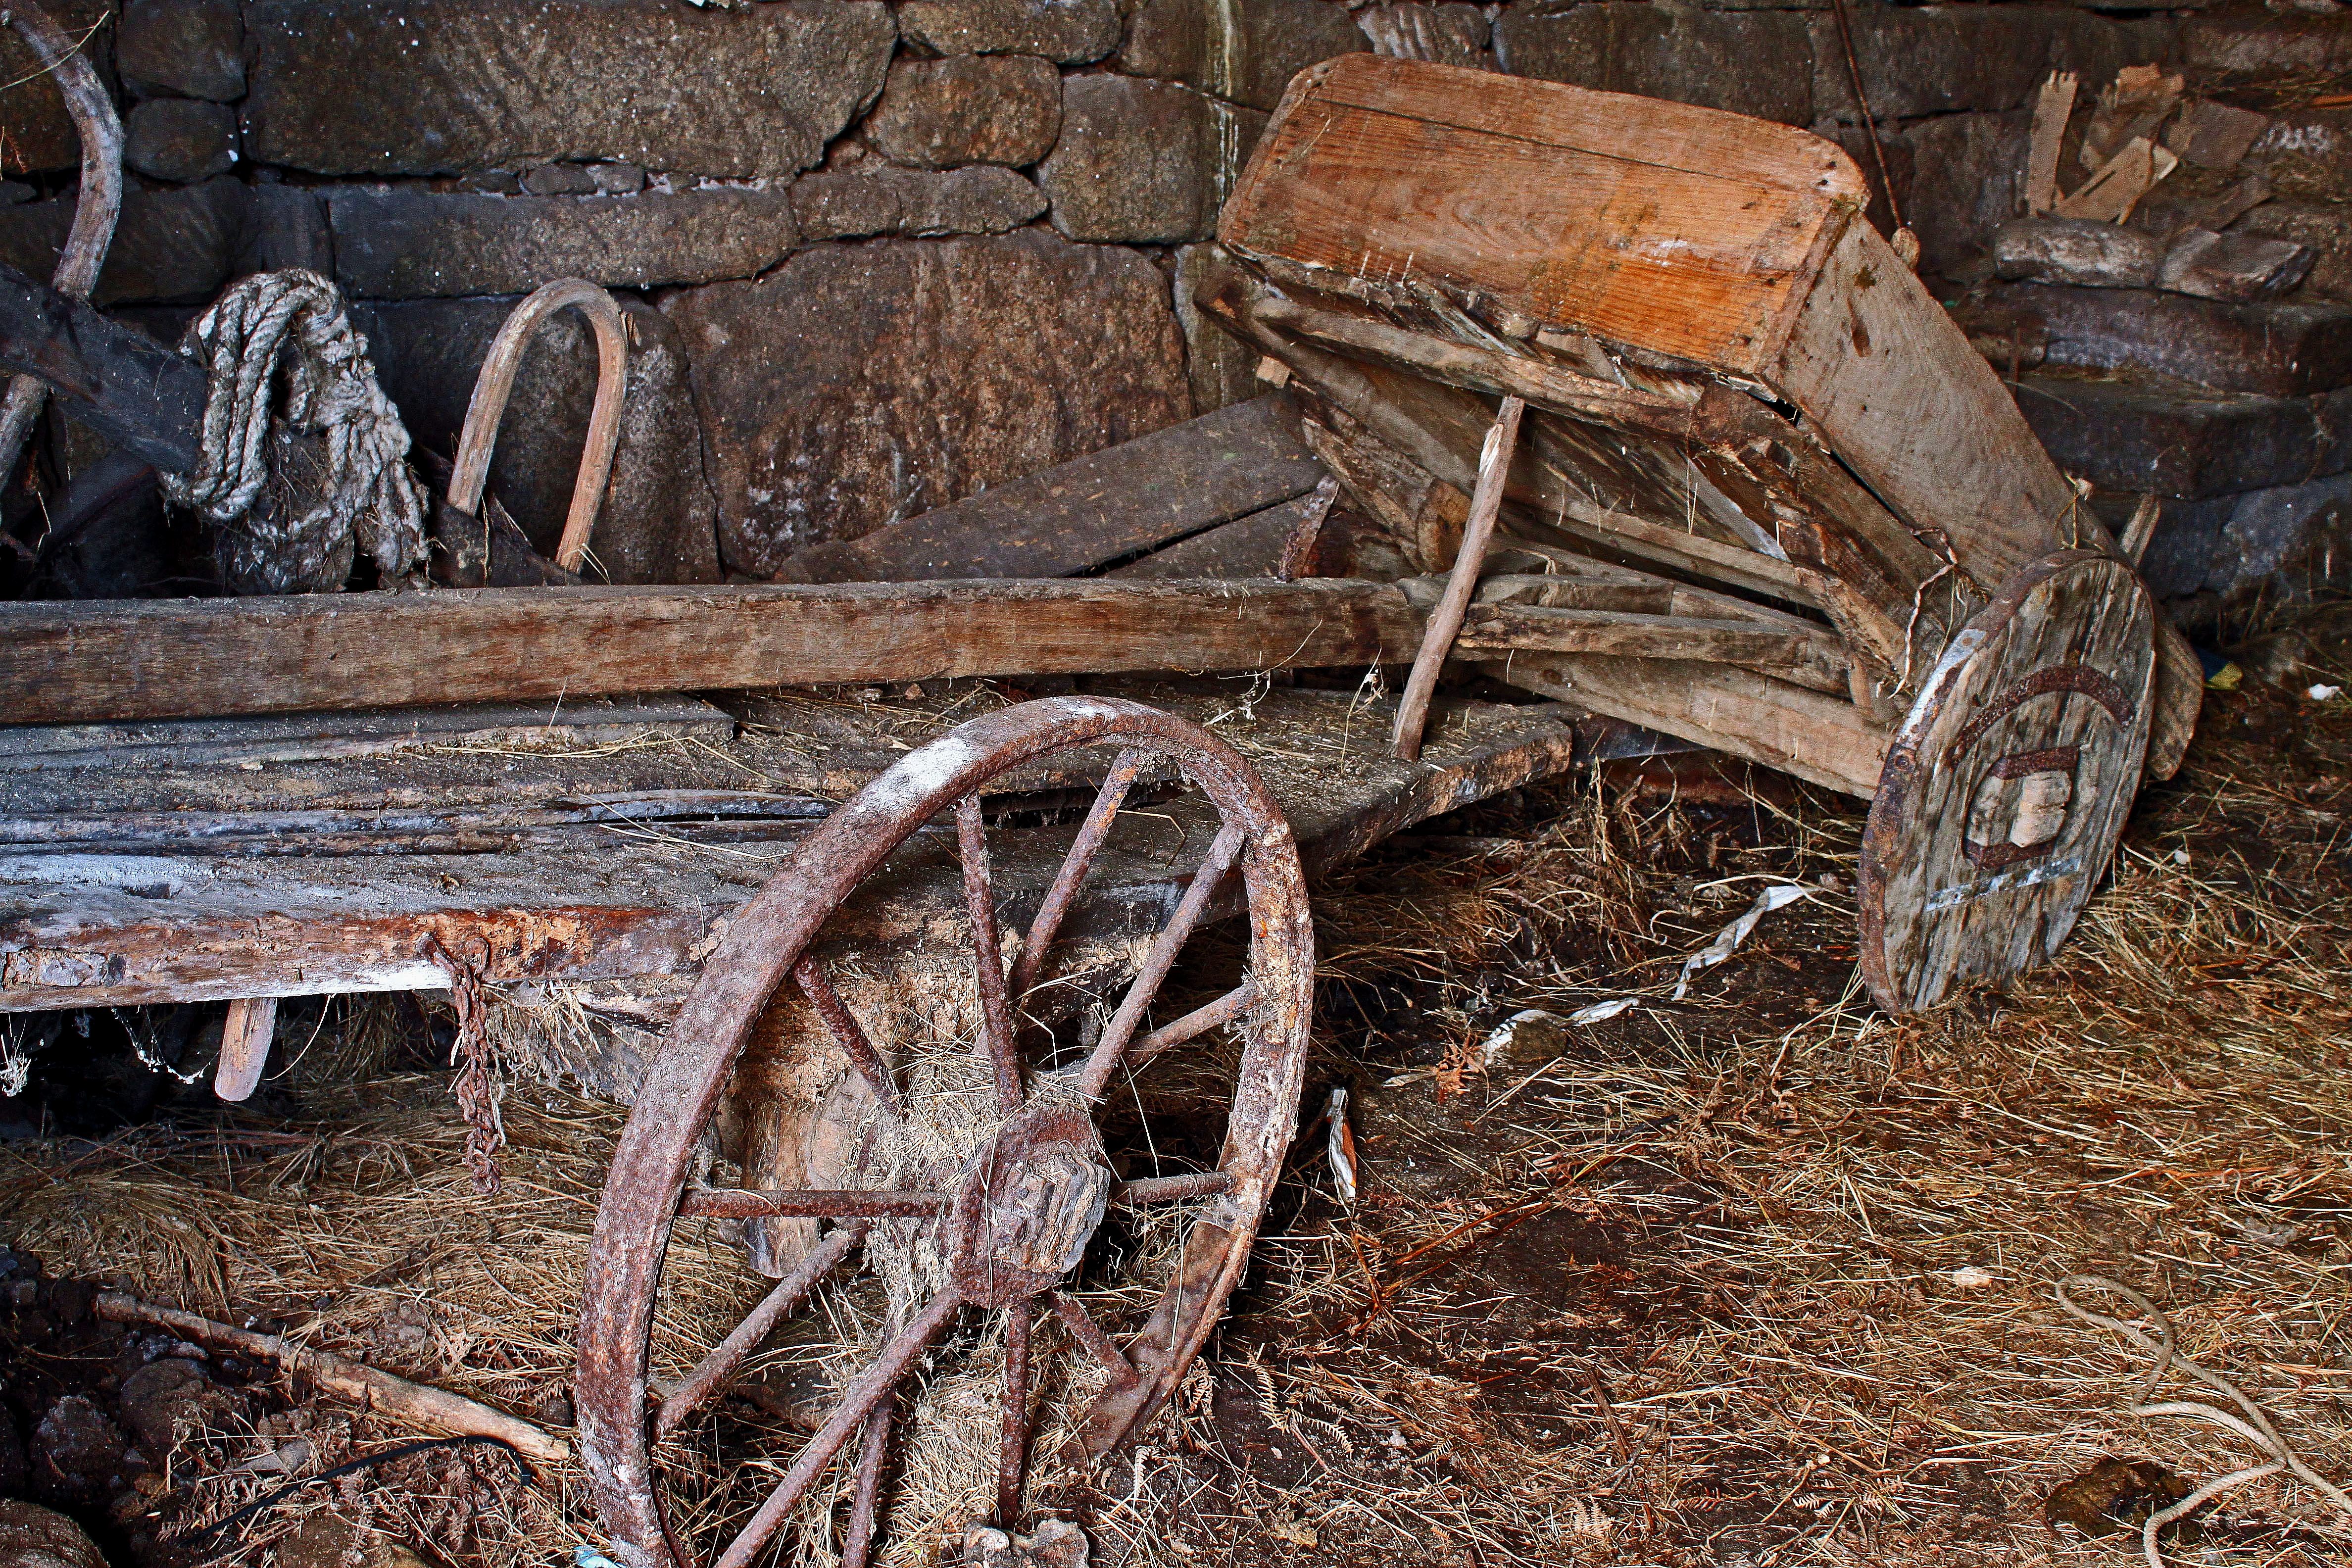
tree, forest, wood, soil, scrap, ggl1, canoneos500d, ruralgalicia